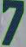
Number: 7